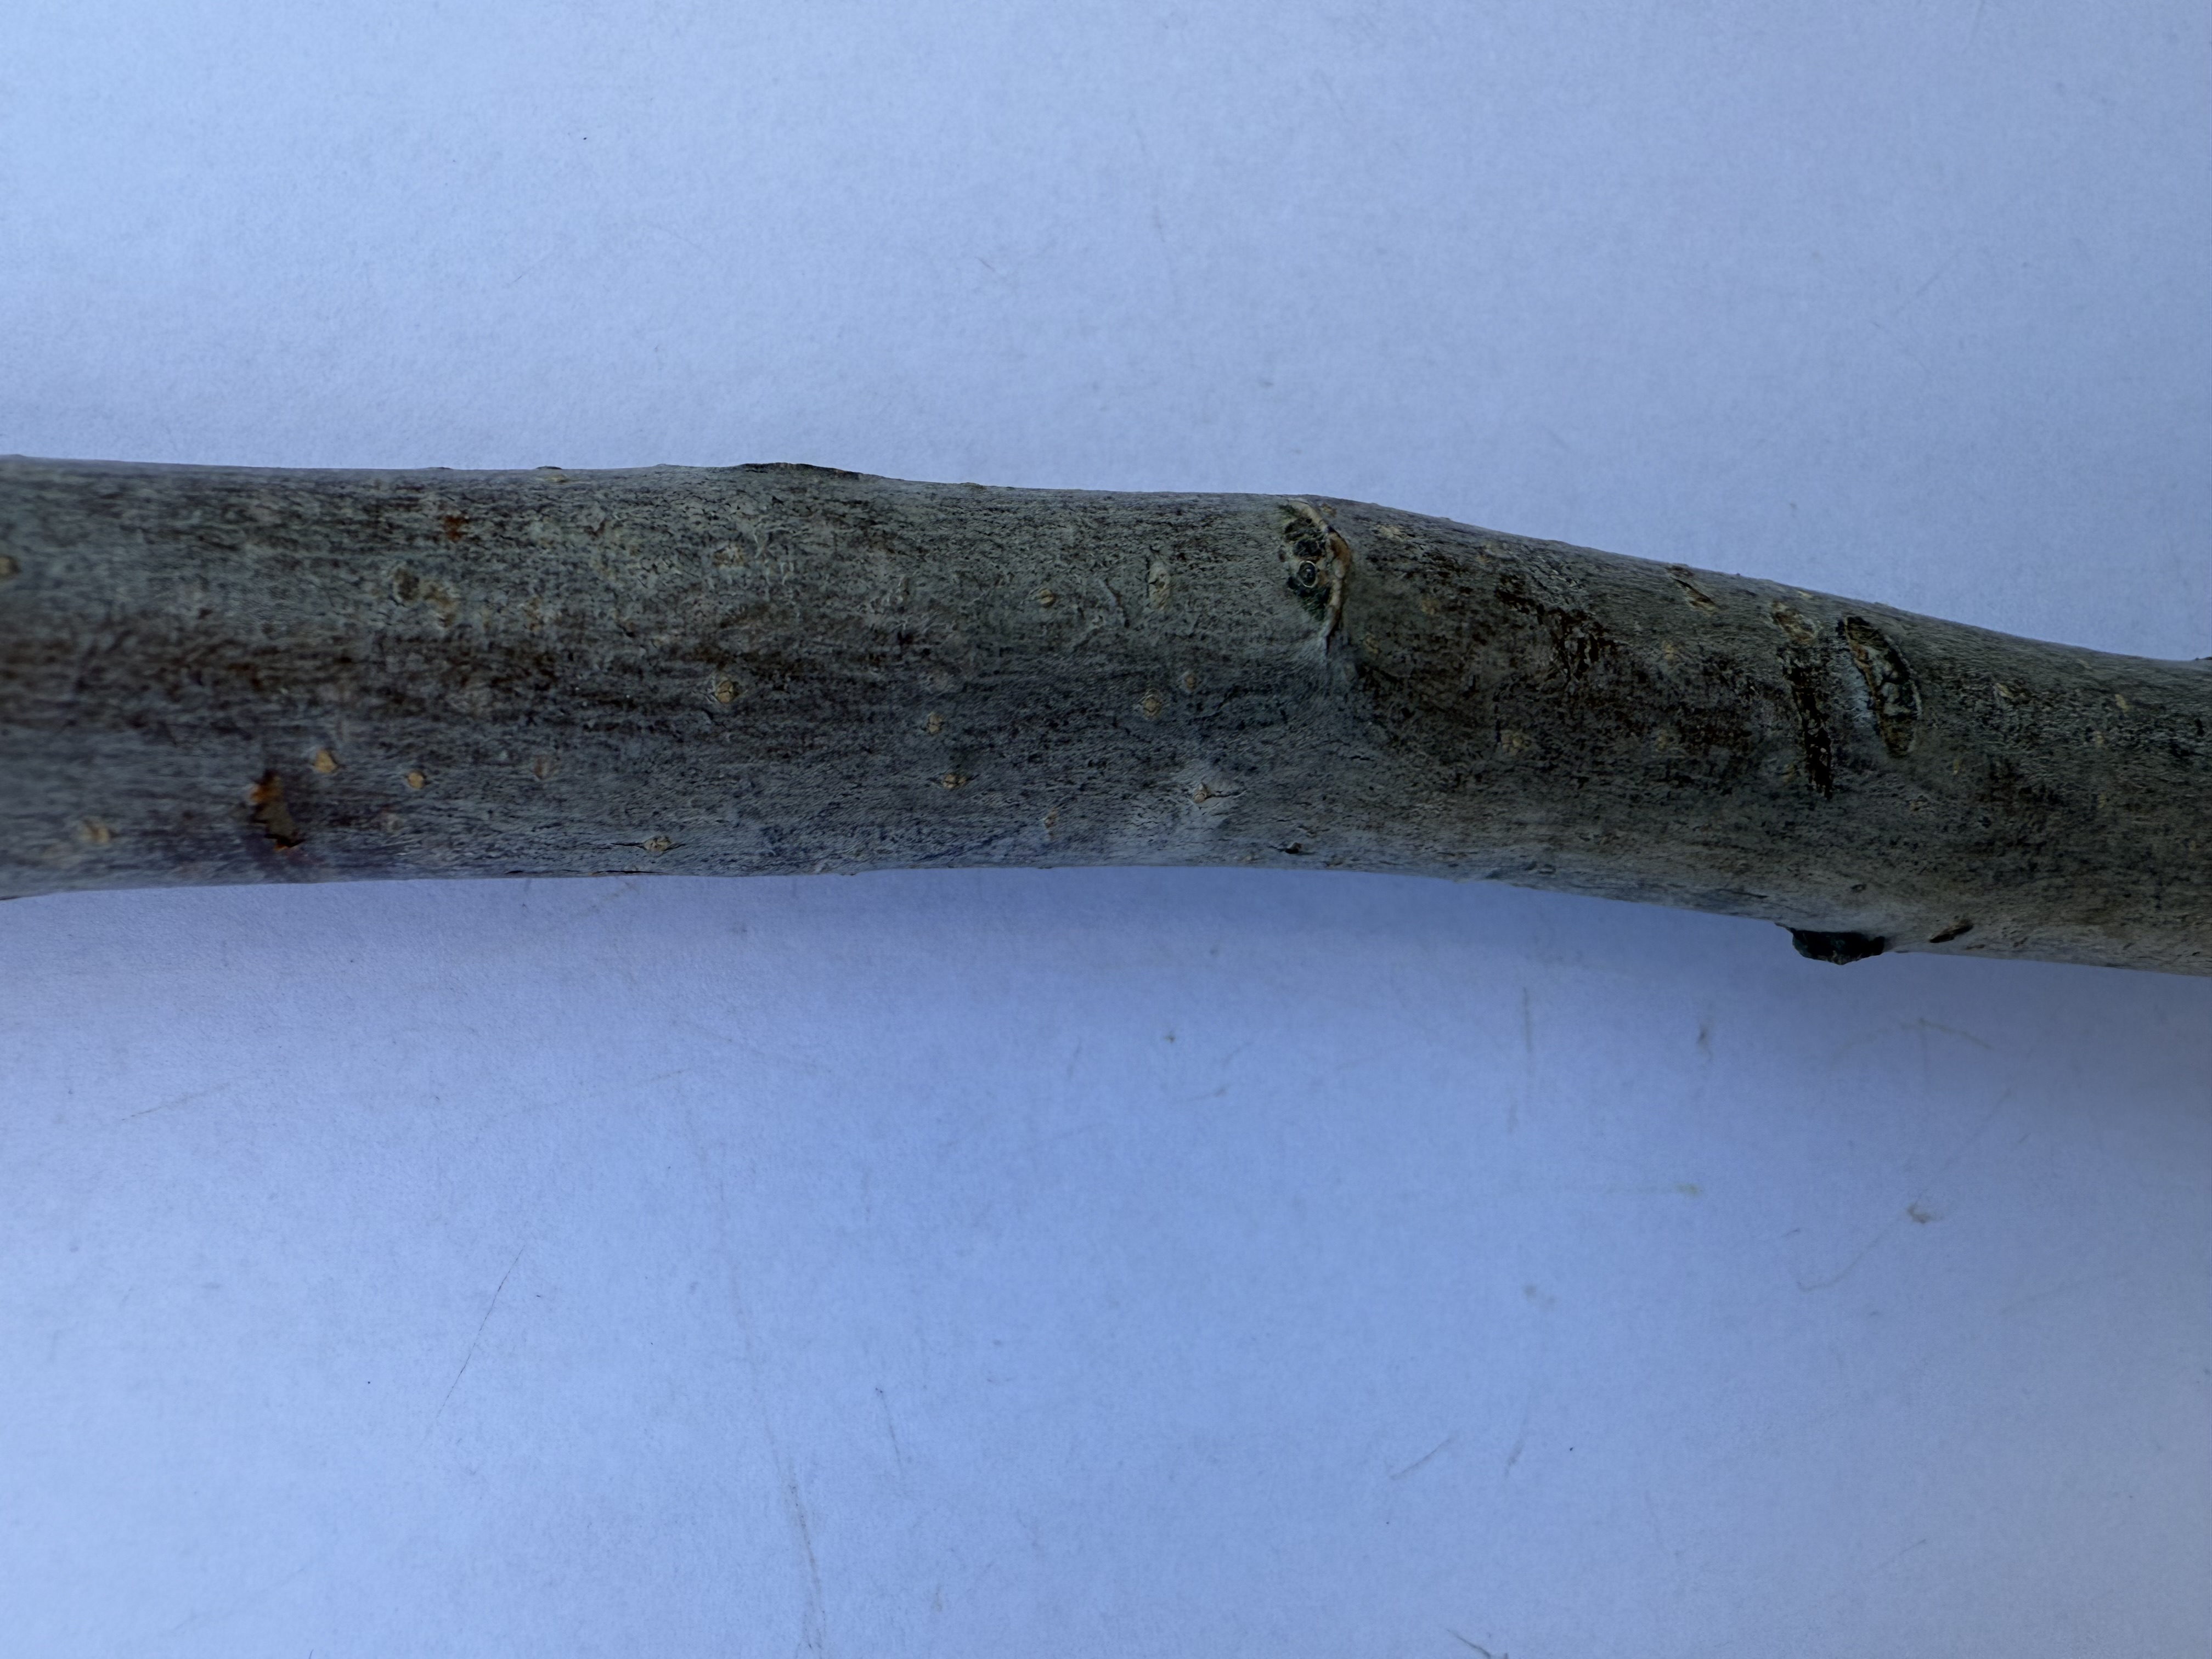
Variety: Starking Apple